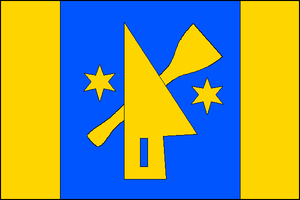
Razová est une commune du district de Bruntál, dans la région de Moravie-Silésie, en République tchèque. Sa population s'élevait à 531 habitants en 2018.